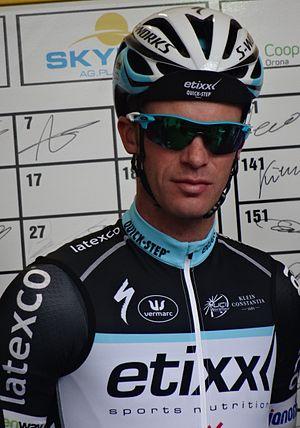
Reportage réalisé le dimanche 1er mars à l'occasion du départ et de l'arrivée de Kuurne-Bruxelles-Kuurne 2015 à Kuurne, Belgique.
Iljo Keisse, né le 21 décembre 1982 à Gand, est un coureur cycliste belge, spécialisé dans la piste et membre de l'équipe Deceuninck-Quick Step. Il a été suspendu jusqu'en août 2011 après avoir été contrôlé positif à l'hydrochlorothiazide et à la cathine lors des Six jours de Gand en novembre 2008.